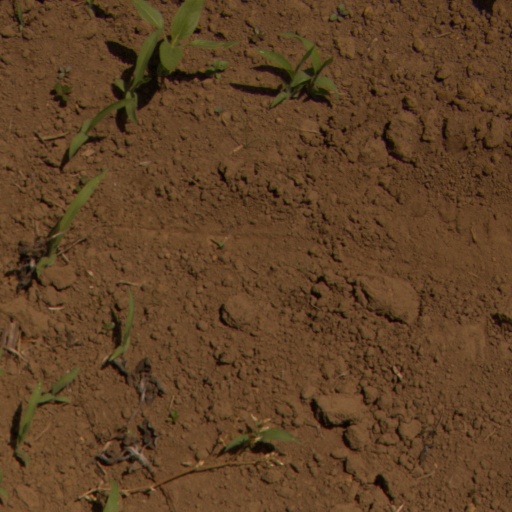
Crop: Jerusalem artichoke